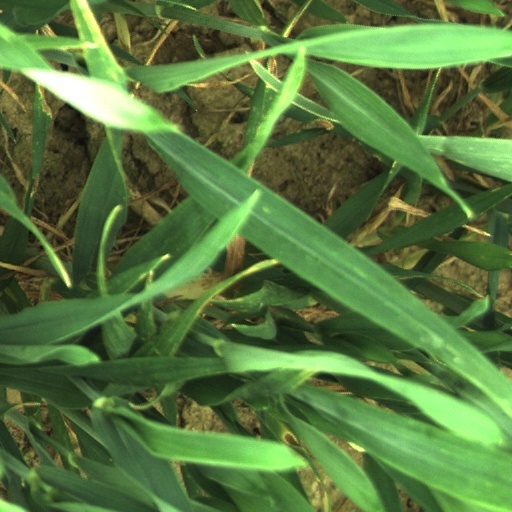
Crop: wheat